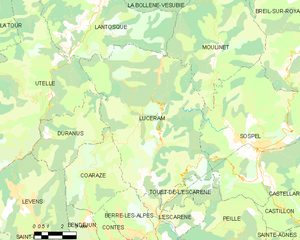
Carte des communes françaises: Lucéram